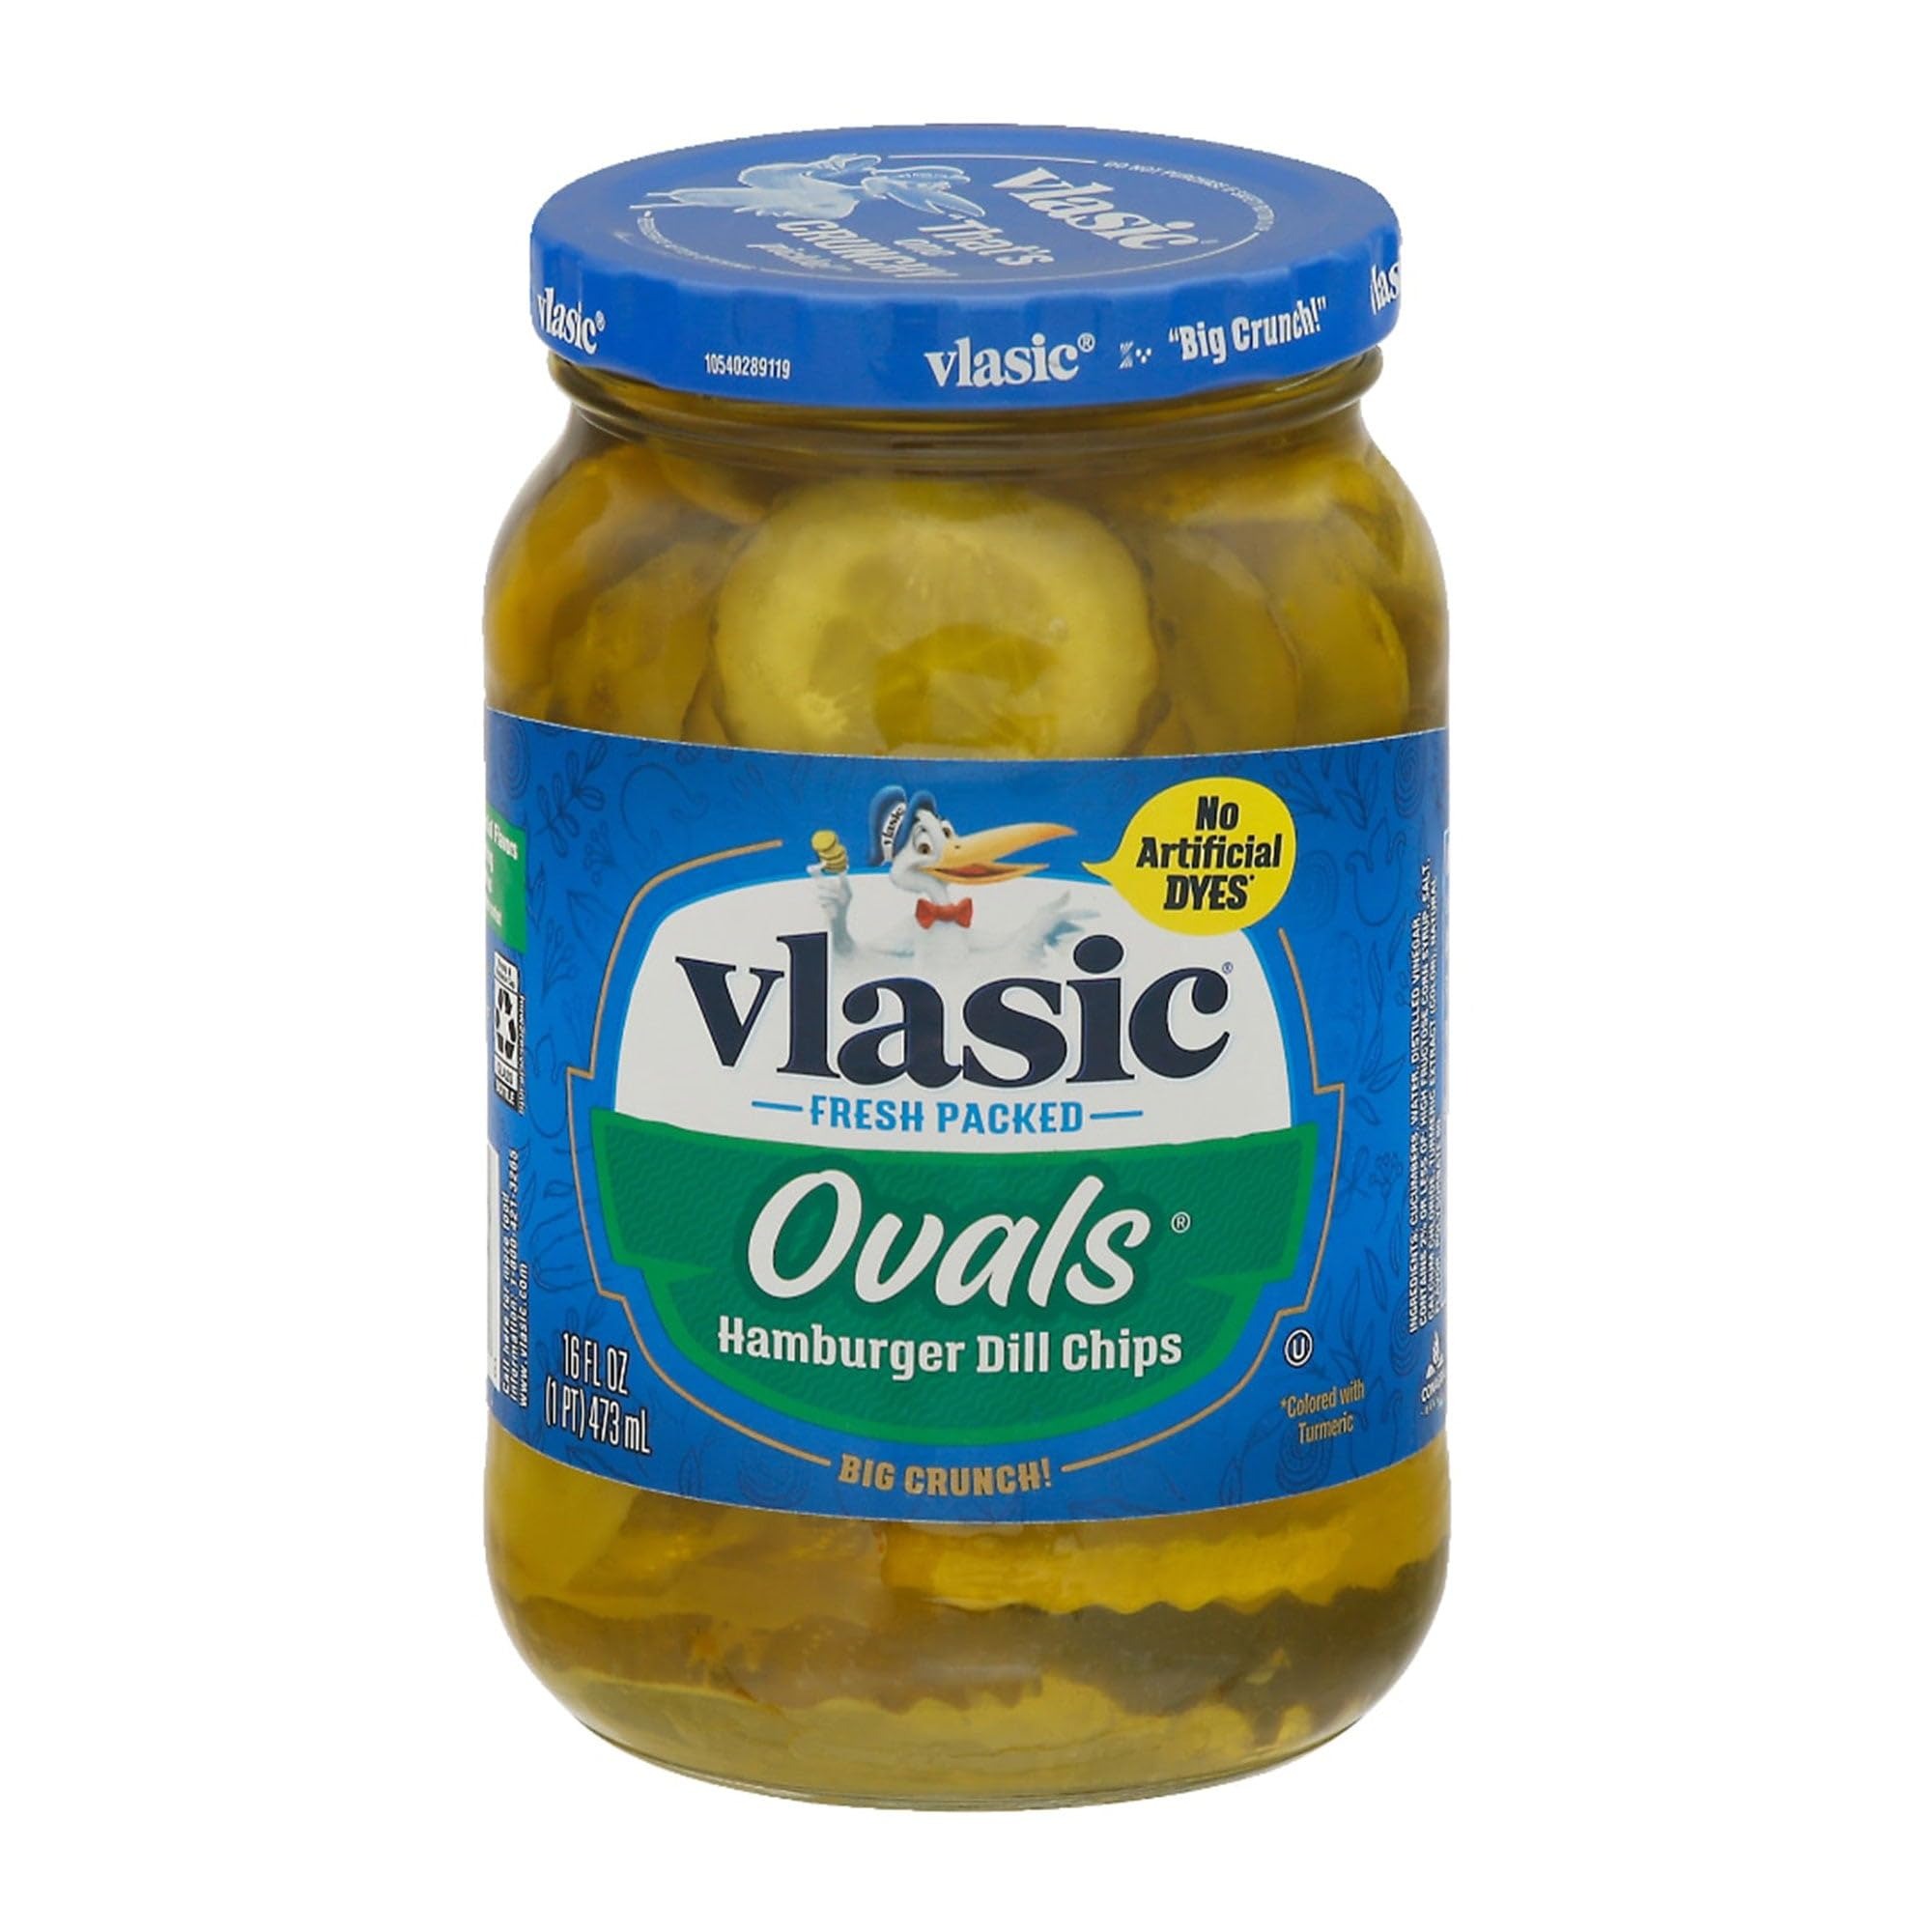
Item Name: Vlasic Ovals Hamburger Dill Pickle Chips, Keto Friendly, 16 FL OZ
Bullet Point 1: One 16 fl oz jar of Vlasic Ovals Hamburger Dill Pickle Chips
Bullet Point 2: Perfectly crunchy hamburger dill pickles made with a one-of-a-kind pickling recipe
Bullet Point 3: Oval pickles deliver classic dill flavor
Bullet Point 4: Hamburger dill chips contain 0 calories per serving
Bullet Point 5: Packaged in a resealable jar to lock in flavor and keep pickles crunchy
Value: 16.0
Unit: Count

Price: 2.94